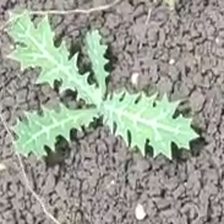
Weed species: Bilayat_(Mexicana_Argemone)